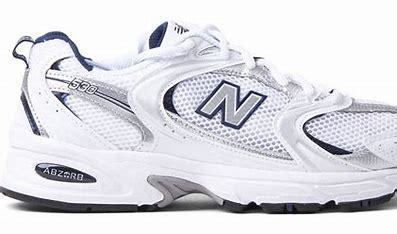
Brand: New
Model: Balance New Balance 530